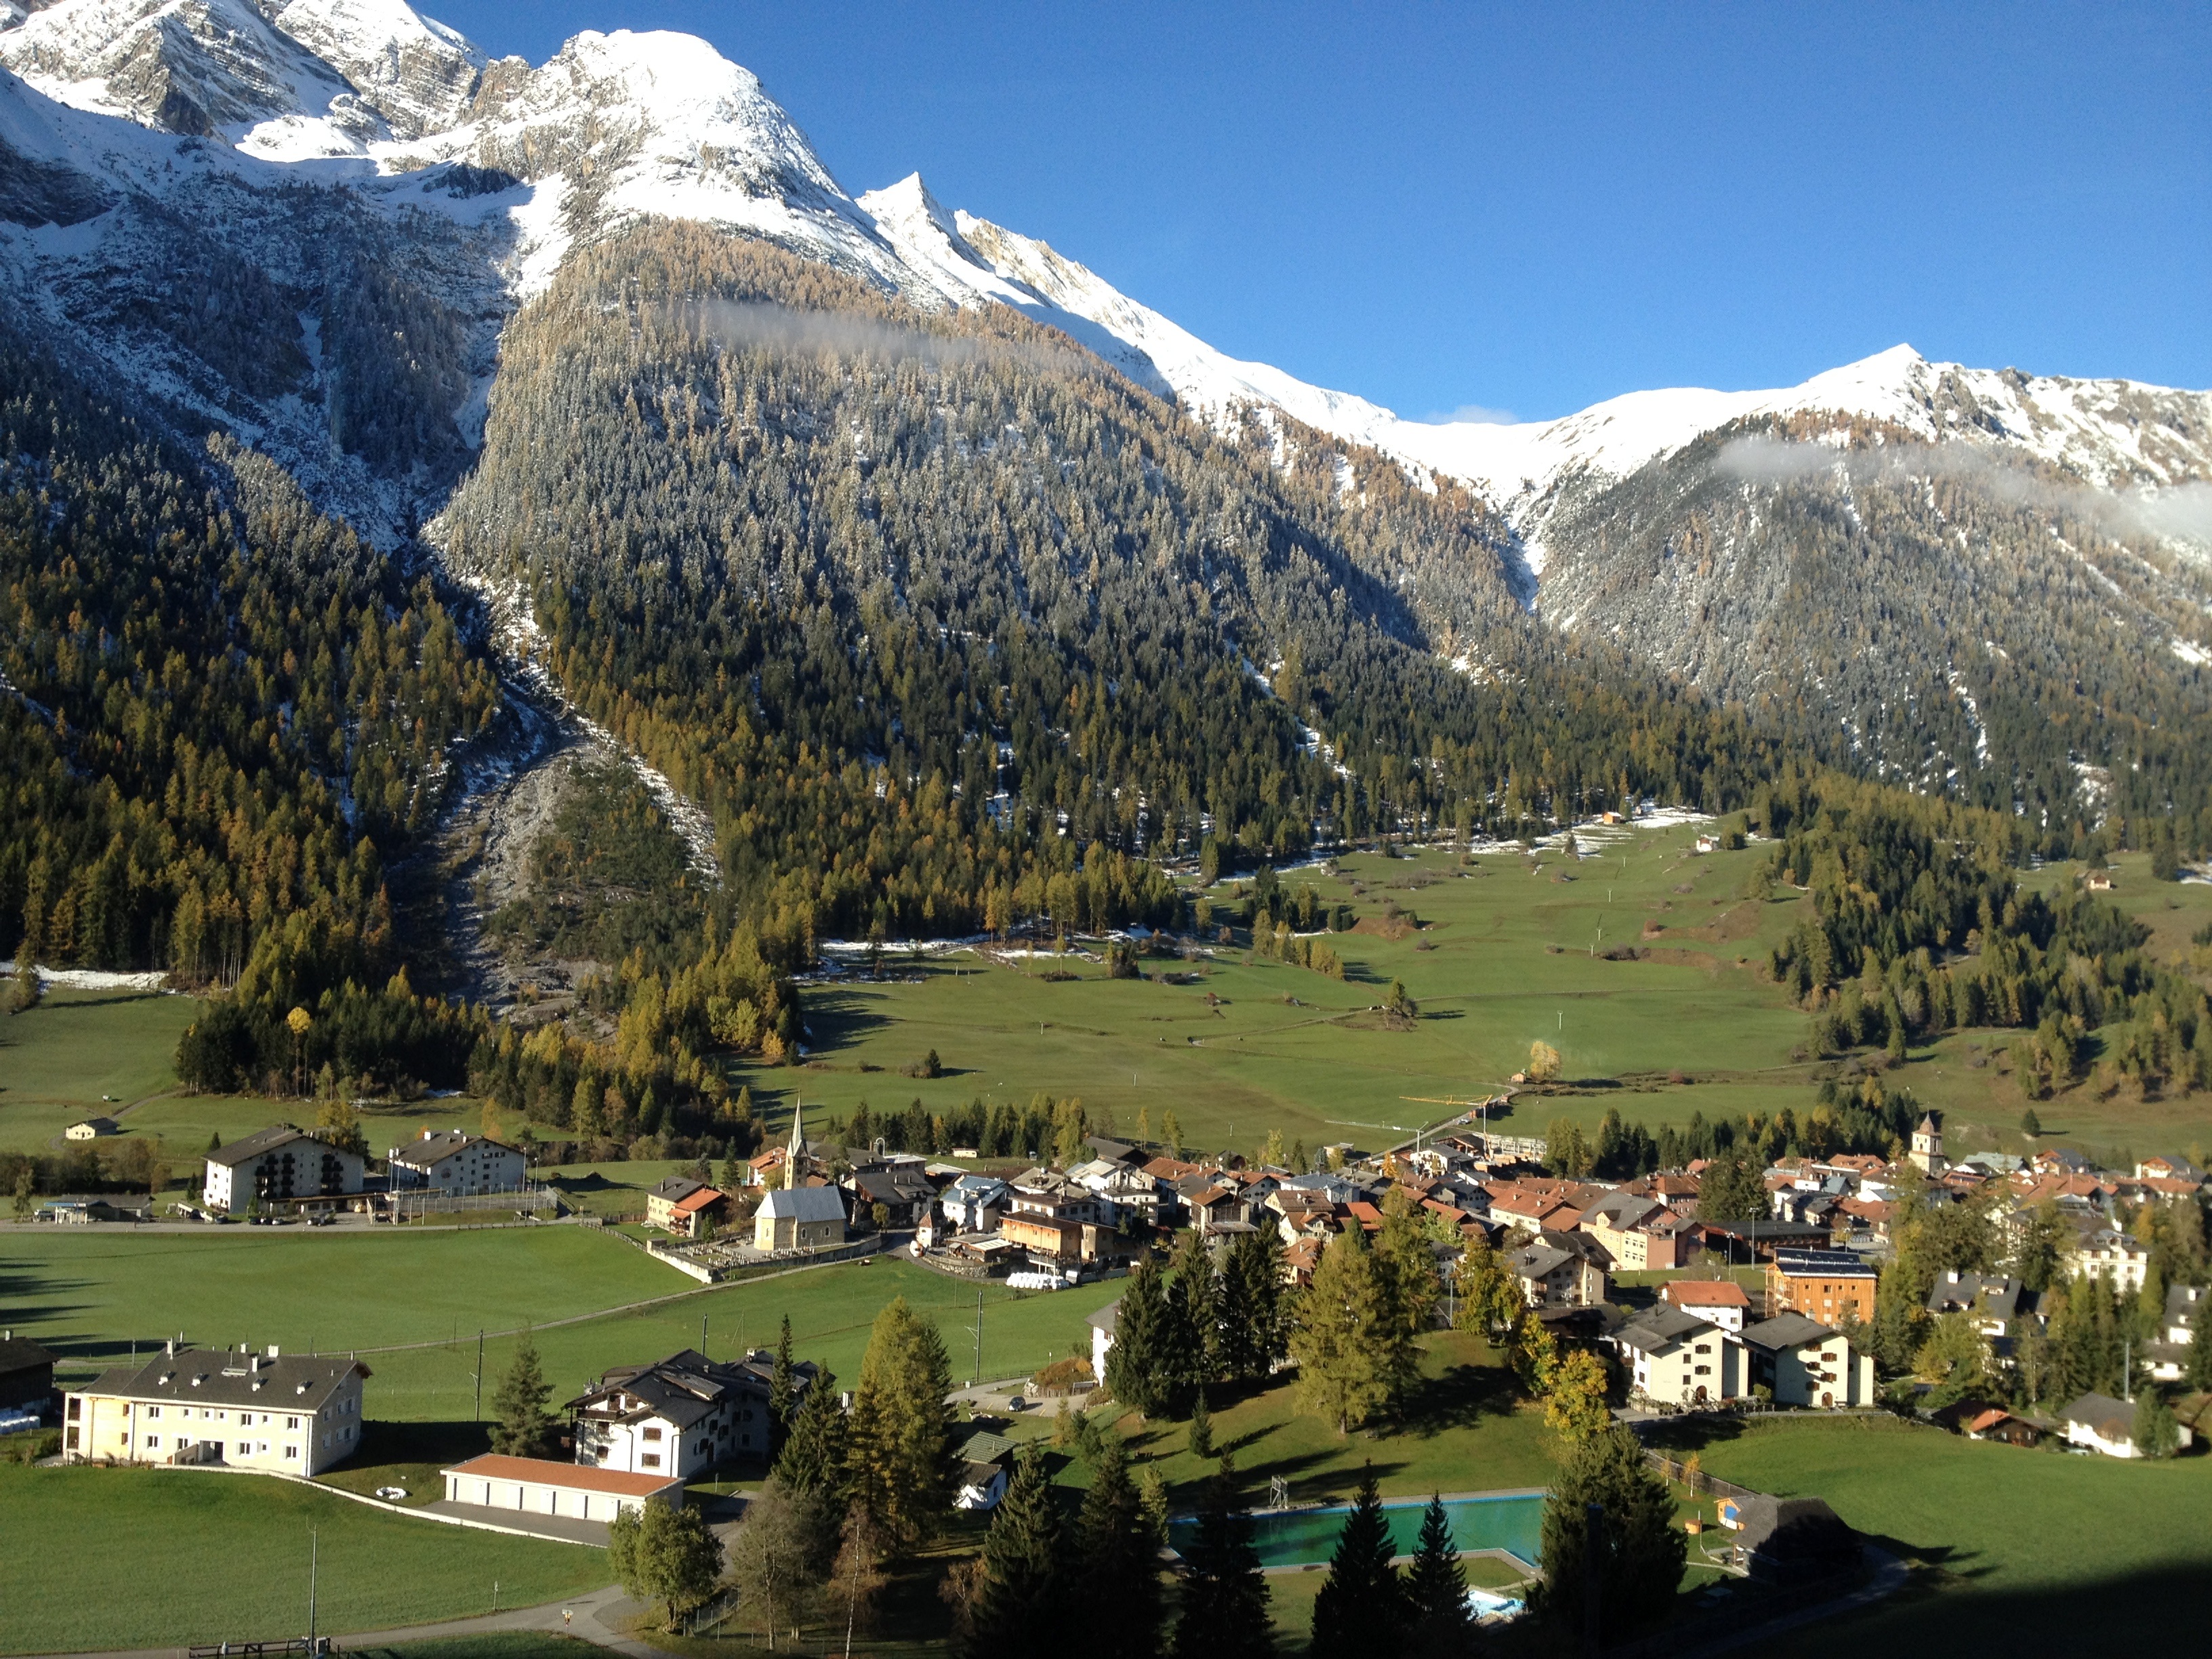
nature, mountain, valley, land, mountain range, village, autumn, resort, alps, switzerland, estate, mood, bird's eye view, aerial photography, berg n, berddorf, mountainous landforms